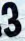
Number: 3